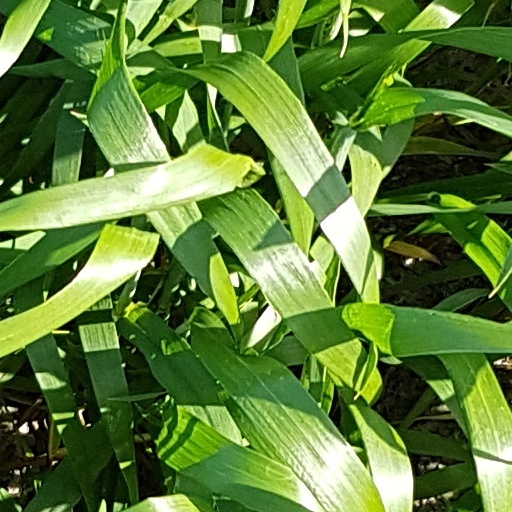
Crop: wheat